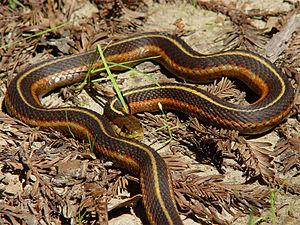
Cette page a pour objet de présenter un arbre phylogénétique des Lepidosauria, c'est-à-dire un cladogramme mettant en lumière les relations de parenté existant entre leurs différents groupes, telles que les dernières analyses reconnues les proposent. Ce n'est qu'une possibilité, et les principaux débats qui subsistent au sein de la communauté scientifique sont brièvement présentés ci-dessous, avant la bibliographie.